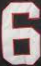
Number: 6